Kay Robertson

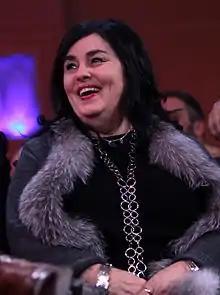
Kay Robertson in 2015

Marsha Kay Carroway Robertson (born December 21, 1947) is an American television personality, best known for her appearances on the A&E reality series "Duck Dynasty".